Baldassare Franceschini

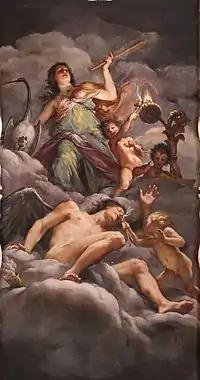
"Vigilance and Sleep"

Baldassare Franceschini, called Il Volterrano after his birth place Volterra and, to distinguish him from Ricciarelli, Il Volterrano Giuniore (16116 January 1689) was an Italian late Baroque painter and draughtsman active principally around Florence and Volterra. He was mainly known for his frescoes, altarpieces and easel paintings for churches and palaces in Florence, Volterra and Rome. His subject matter was diverse and included portraits, biblical and mythological scenes, history paintings and allegorical compositions.